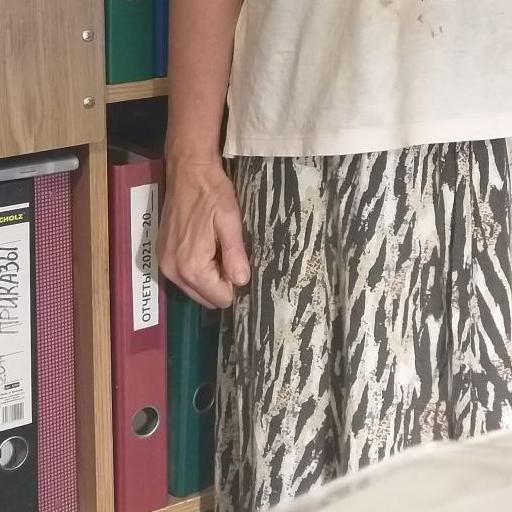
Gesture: no_gesture